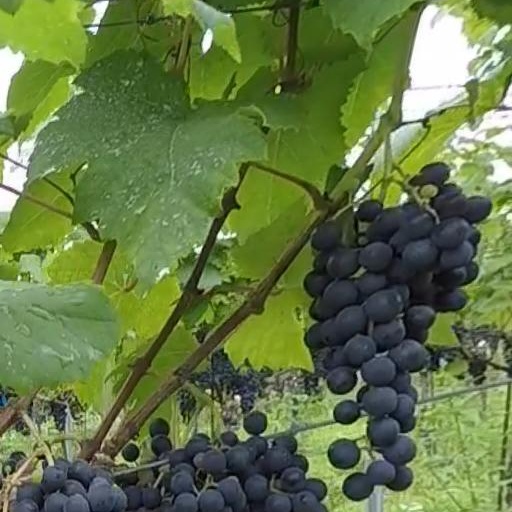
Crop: grape